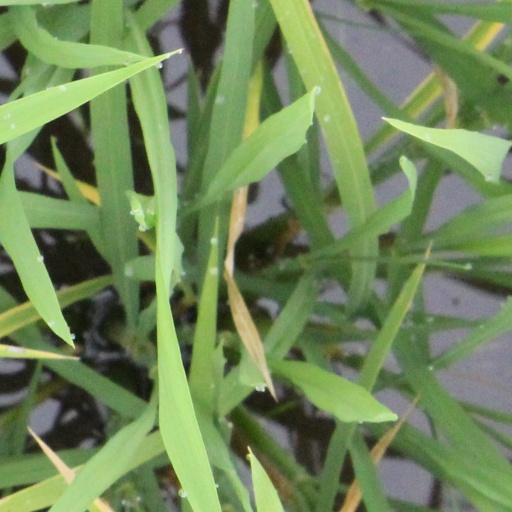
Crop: rice